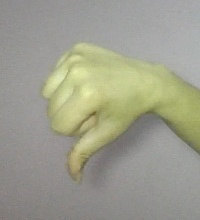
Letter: waw